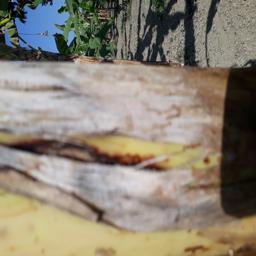
Label: PSEUDOSTEM WEEVIL